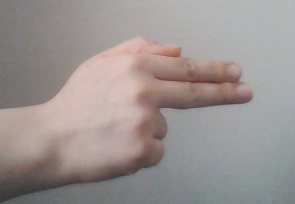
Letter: ghain